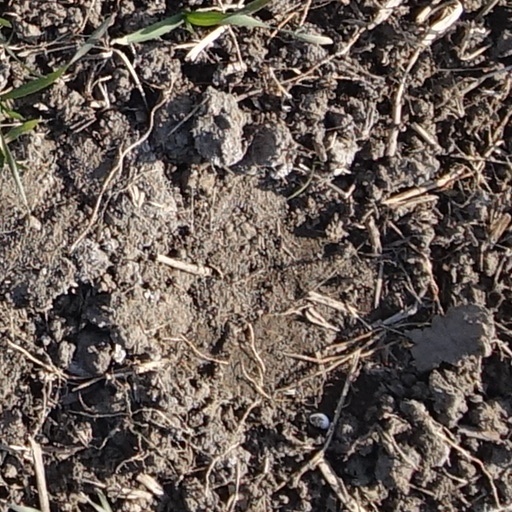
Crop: wheat